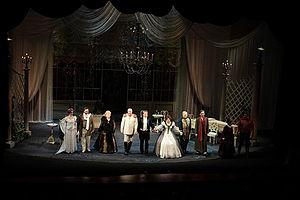
Le Théâtre Maly est un théâtre de Moscou. Son nom officiel est Petit théâtre national académique de Russie. Le bâtiment qui se trouve au nᵒ 1, rue Teatralny proezd est un monument d'architecture classé objet patrimonial culturel de Russie.